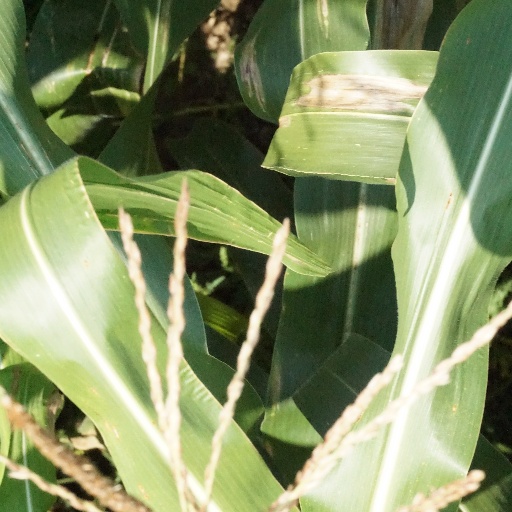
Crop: maize; corn